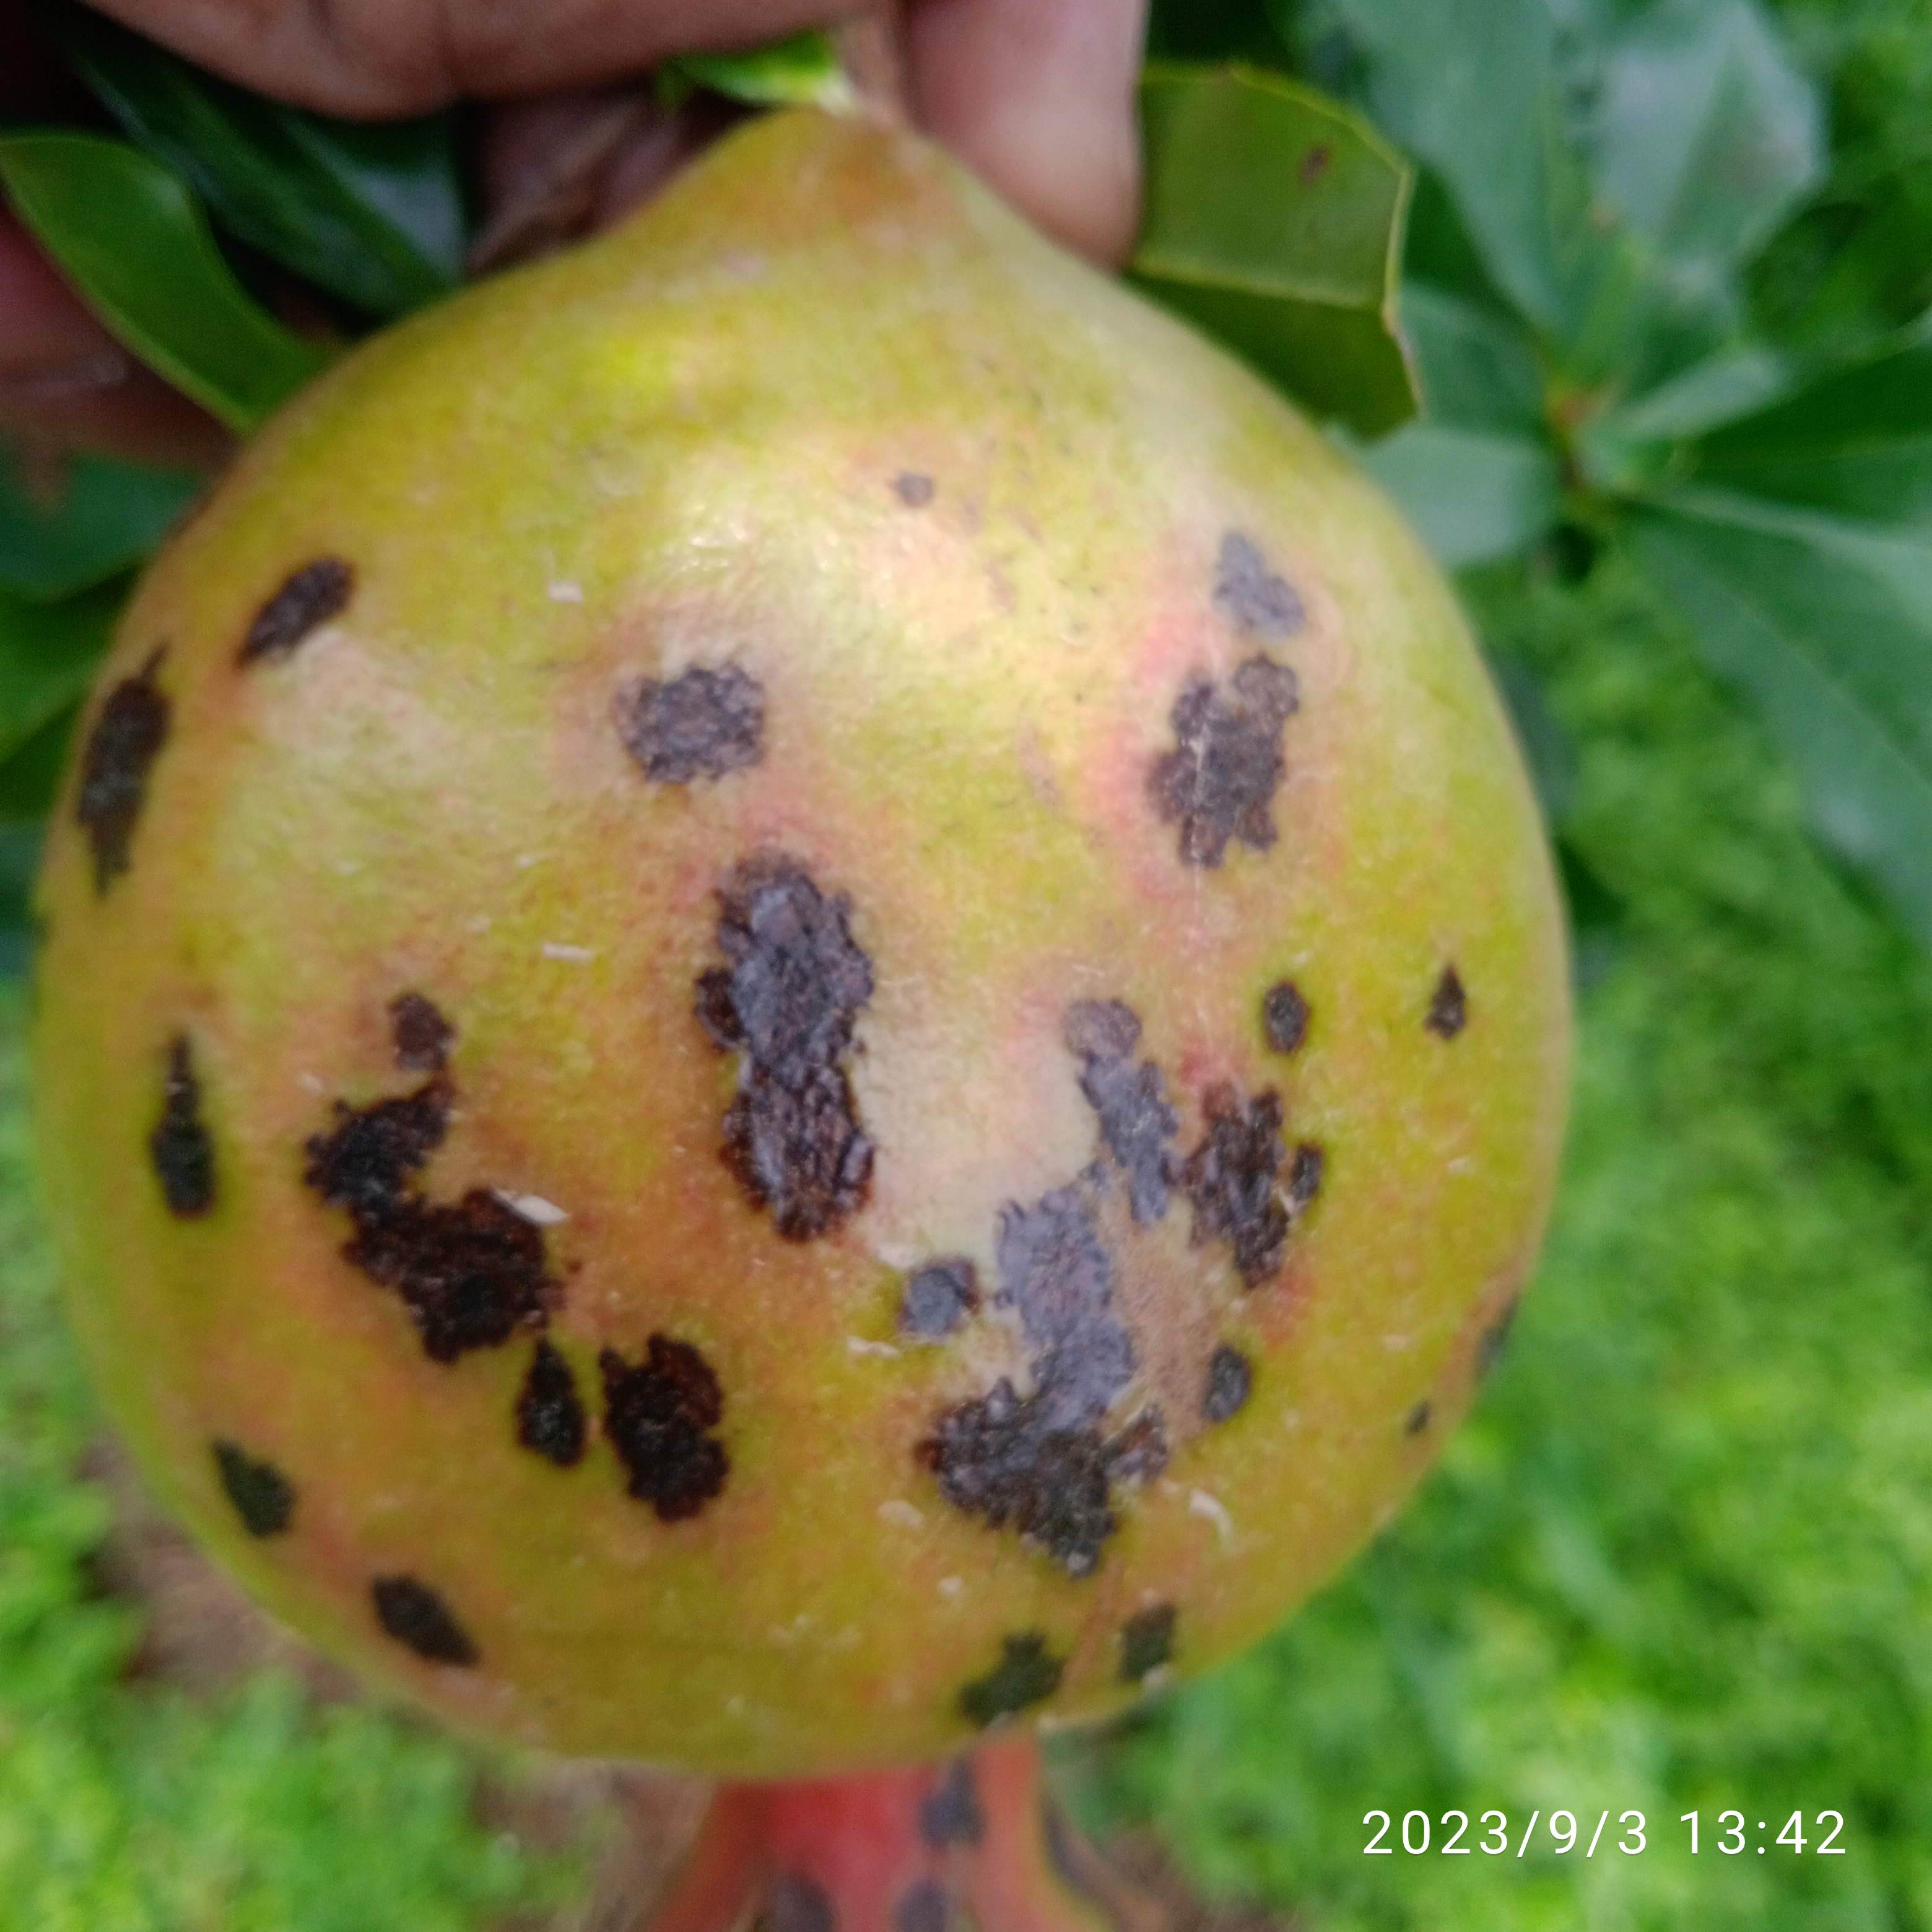
Label: Anthracnose